Emily Sonnett

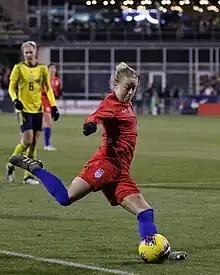
the USWNT in 2019

On January 12, 2023, Sonnett was traded to OL Reign in exchange for their 32nd overall draft pick in the 2023 NWSL Draft and their natural first-round pick in the 2024 NWSL Draft.